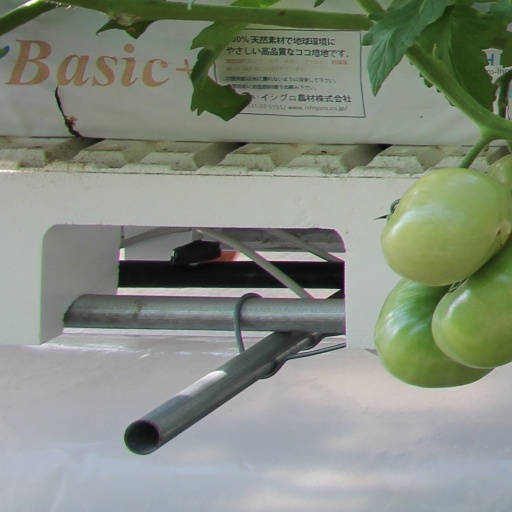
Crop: tomato